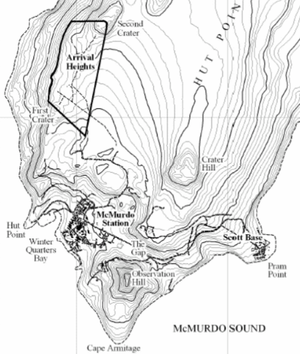
Arrival Heights sont des hauteurs s'étendant du nord-est au sud-ouest le long du côté ouest de la péninsule de Hut Point dans l'île de Ross, en Antarctique.